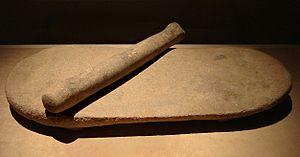
Par culture de Yangshao on désigne des cultures du Néolithique moyen chinois dans la région du fleuve Jaune, dans le Nord de la Chine, qui se caractérisent par leur céramique de qualité aux formes nombreuses. Certaines céramiques Yangshao sont peintes avec des motifs figuratifs stylisés ou avec des motifs géométriques, peut-être symboliques. Ces cultures ont été précédées par plusieurs cultures du Néolithique ancien entre 5500 et 4500, que l'on nomme « pré-Yangshao », dans un environnement de chasseurs-cueilleurs. Les premiers indices de néolithisation dans la région remontant vers 7000 av. J.-C.
Une meule à grains est un objet technique, traditionnellement en pierre, qui permet le broyage, la trituration, le concassage, ou plus spécifiquement la mouture de diverses substances.
Le Néolithique en Chine correspond, dans l'espace de la Chine actuelle, à une révolution économique durant laquelle les populations ont appris à exploiter les ressources alimentaires d'une manière différente de celle des communautés de chasseurs-cueilleurs grâce, en partie, à la domestication des plantes et des animaux. La néolithisation correspond au passage vers le Néolithique, elle s'effectue entre 9000 et 5000 avant l'ère commune. Par ailleurs, l'apparition de la poterie est détachée de ce processus, car elle s'est produite auparavant, au sein de populations du Paléolithique final. Au cours du Néolithique, on assiste à l'évolution du comportement des populations qui ajustent leurs pratiques aux changements climatiques, pendant une période globalement chaude, l'Holocène. C'est dans ce contexte qu'au sein des plantes consommées apparaissent le millet et le riz, progressivement domestiqués vers 6000-5000. Au début, elles ne constituent qu'un apport minime, en tant que plantes sauvages parmi d'autres. Les silos enterrés sont souvent réservés à la conservation de certains aliments végétaux.